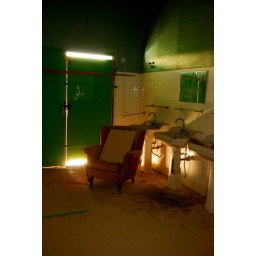
chair in bathroom